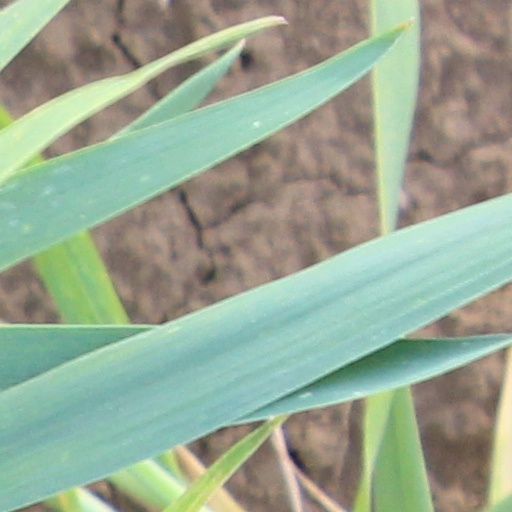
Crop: wheat